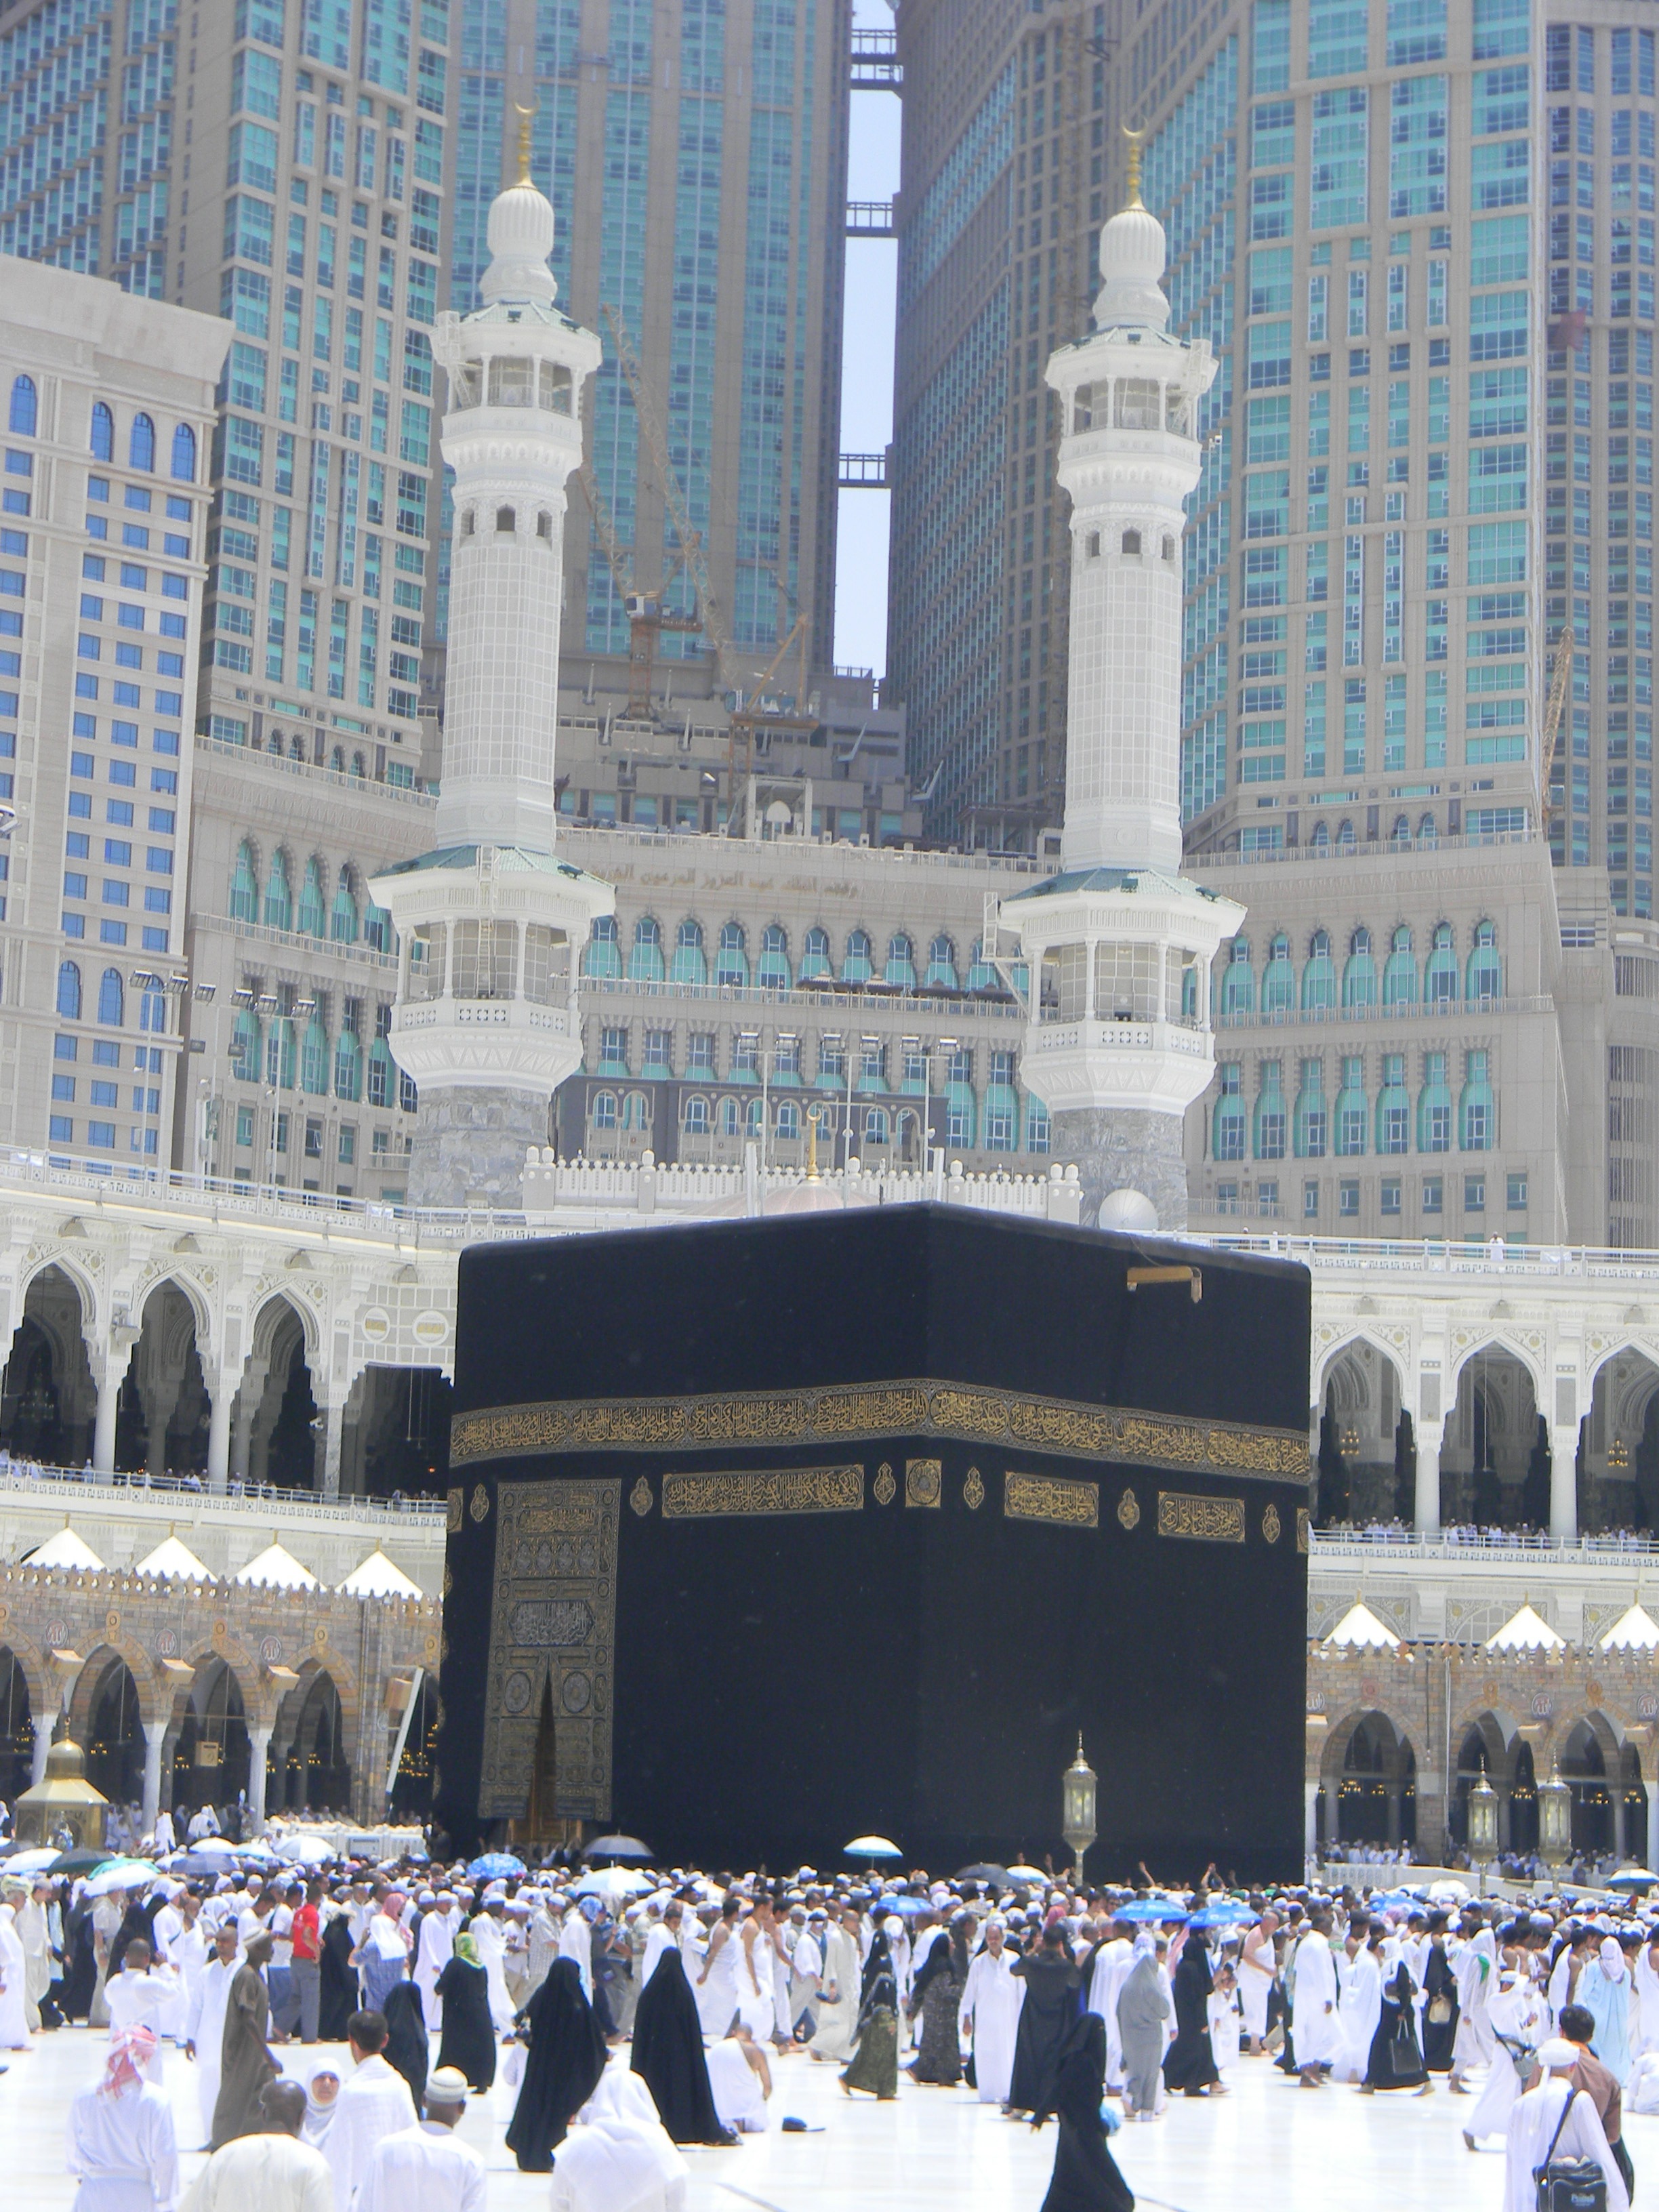
snow, winter, architecture, building, city, landmark, tourism, hotel, town square, minarets, saudi arabia, mecca, human settlement, al abrar mecca